305 (film)

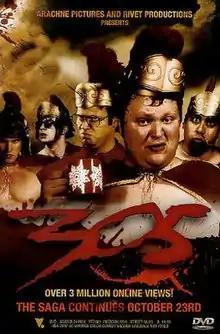
Theatrical poster

305 is a 2008 American mockumentary film about a group of five Spartans charged with protecting a goat path. The film began life as a digital short that became a huge hit on YouTube in June 2007, racking up over 4 million views in a few months. It premiered March 7, 2008 at the Fargo Film Festival, and was released direct-to-video on DVD July 8, 2008 by Allumination FilmWorks and Peace Arch Entertainment, the DVD distributors of the #1 syndicated court show "Judge Judy". Prior to its release, the film screened at film festivals across the United States and United Kingdom including the 2008 Newport Beach Film Festival and 2008 Palm Beach International Film Festival. The film was selected by filmbio IndiFilms as a participant in its "Spotlight" program in conjunction with the Palm Beach International Film Festival and was featured on the filmbio IndiFilms website. The film received the "Zeilig Award For Innovation" at the 2008 MockFest in Hollywood, CA.